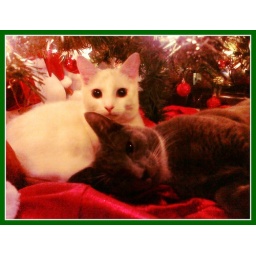
early christmas presents under my tree (Snooki is the white cat and LeStat is the grey kitty)